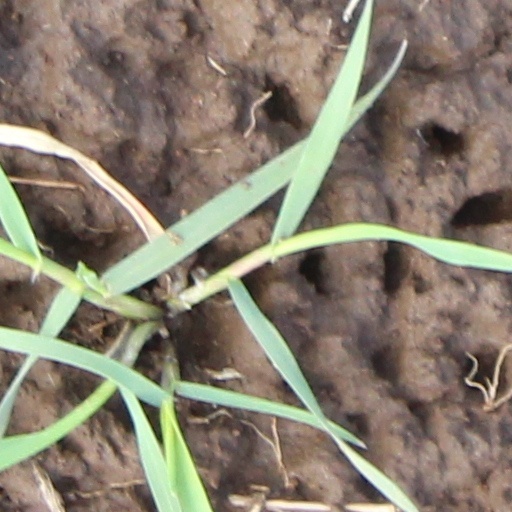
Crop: wheat